Wellington railway station

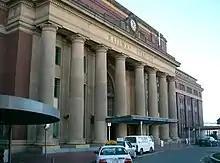
Entrance to Wellington Railway Station in 2006.

The capital's first Wellington railway station was a group of small buildings at Pipitea Point built in 1874 on earthquake-raised harbour floor for a temporary terminus of the railway line to the Hutt Valley. A series of reclamations allowed the line to reach well down Featherston Street and in 1880 a new Wellington railway station was, as it turned out, temporarily placed near the goods station for the new Railway Wharf. Traffic at the wharf quickly grew beyond expectations. The 1880 building was pulled north on rollers in 1885 to a less congested site on Featherston Street opposite the junction of Mulgrave Street and Sydney Street now Kate Sheppard Place.